Full breakfast

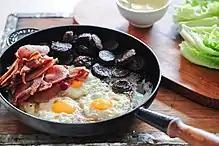
A full Irish breakfast

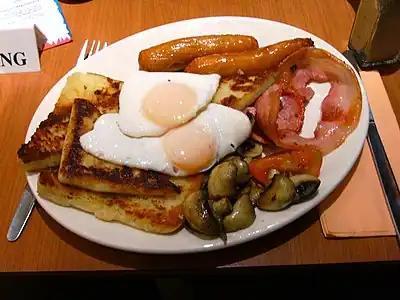
An Ulster fry served in Belfast, Northern Ireland. The potato bread is under the eggs, with the soda bread (soda farl) at the bottom.

There is no fixed menu or set of ingredients for a full breakfast. A common traditional English breakfast typically includes back bacon, sausages (usually pork), eggs (fried, poached or scrambled), fried or grilled tomatoes, fried mushrooms, black pudding, baked beans, and toast or fried bread. Bubble and squeak is a traditional accompaniment but is now more commonly replaced by hash browns.